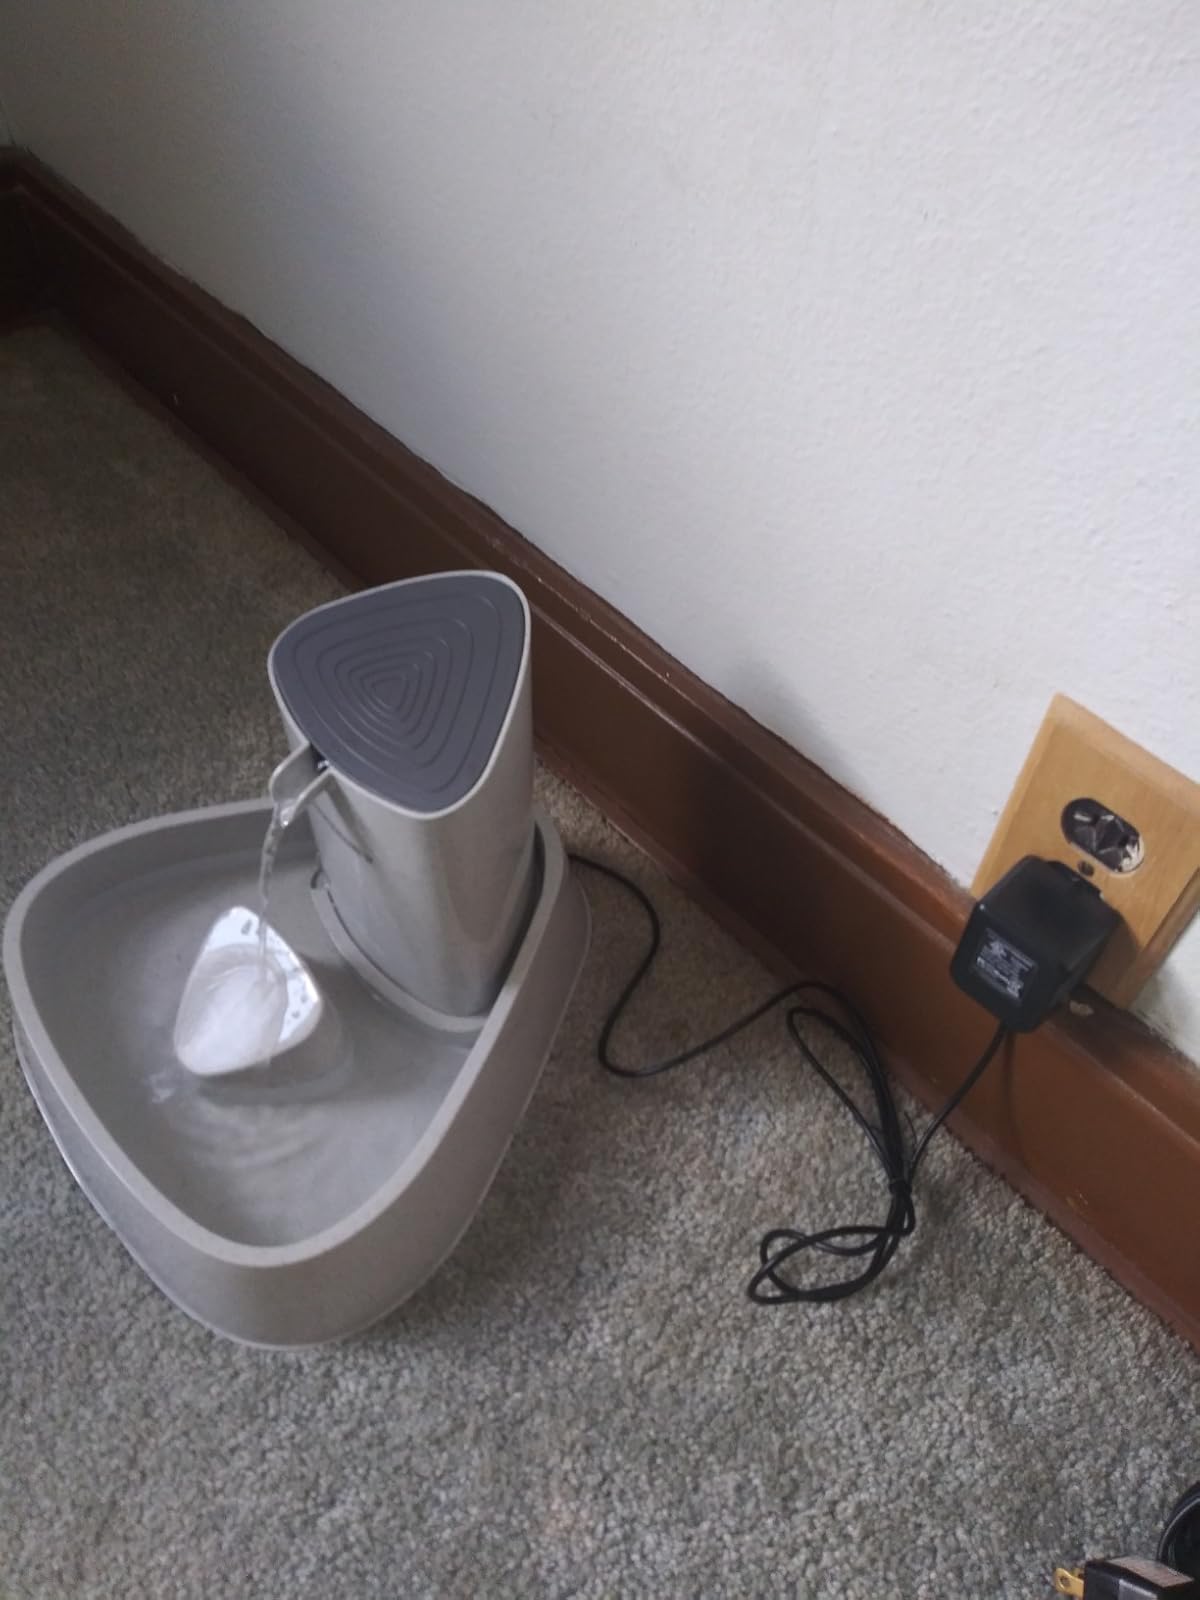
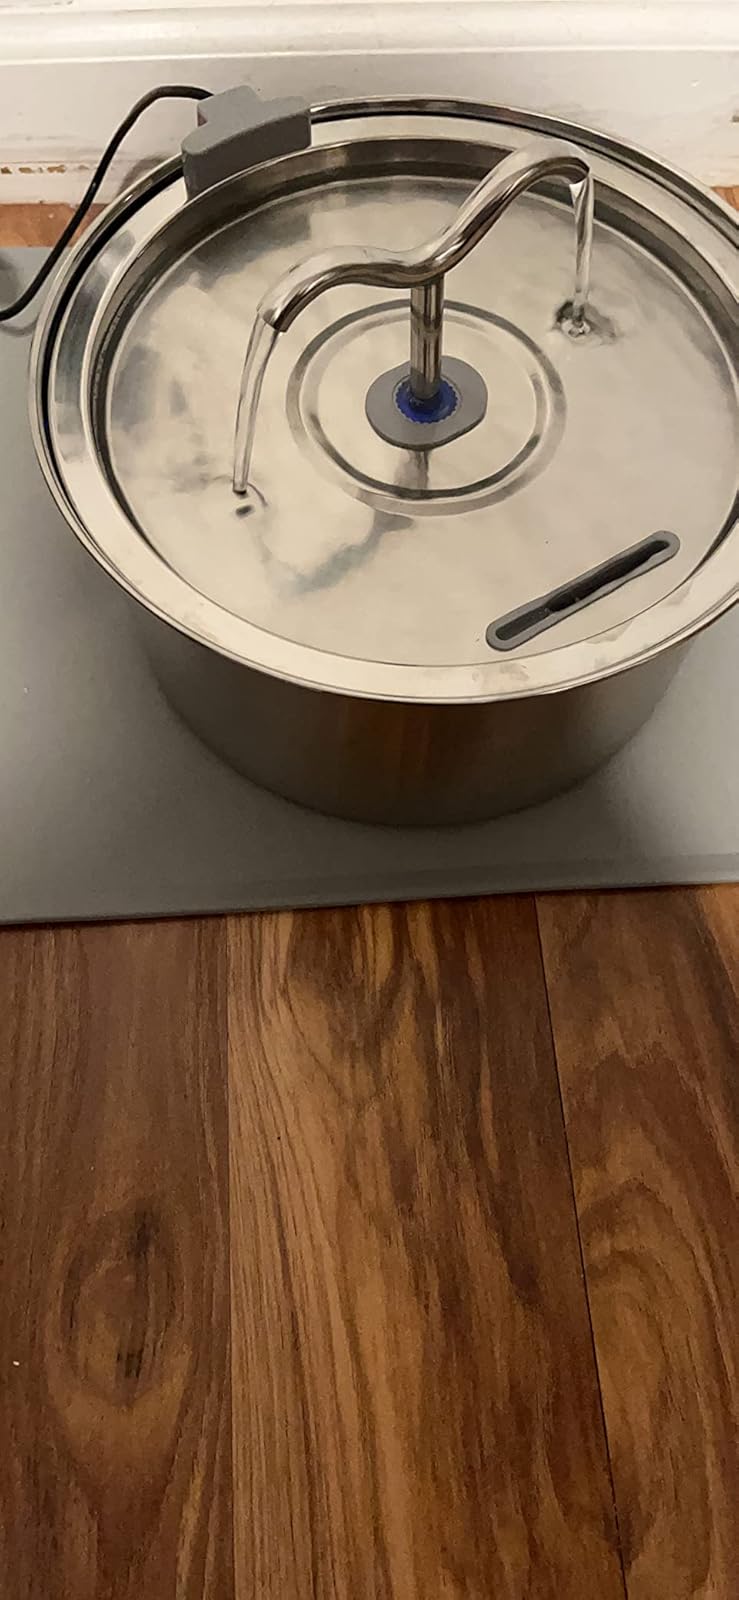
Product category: items_bowl
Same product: no